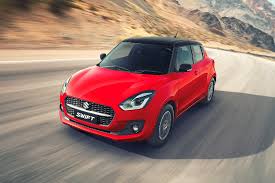
Label: noambulance